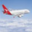
Label: airplane